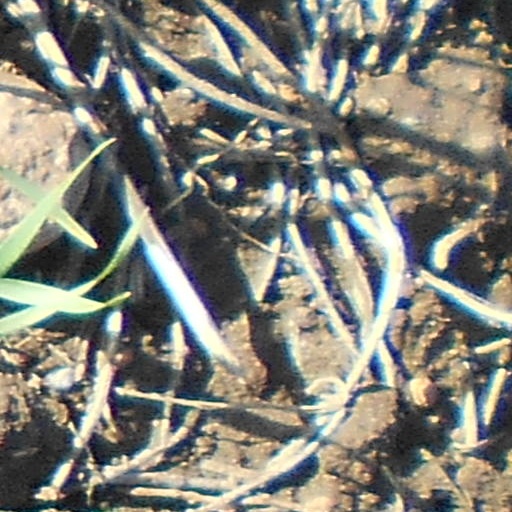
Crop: wheat